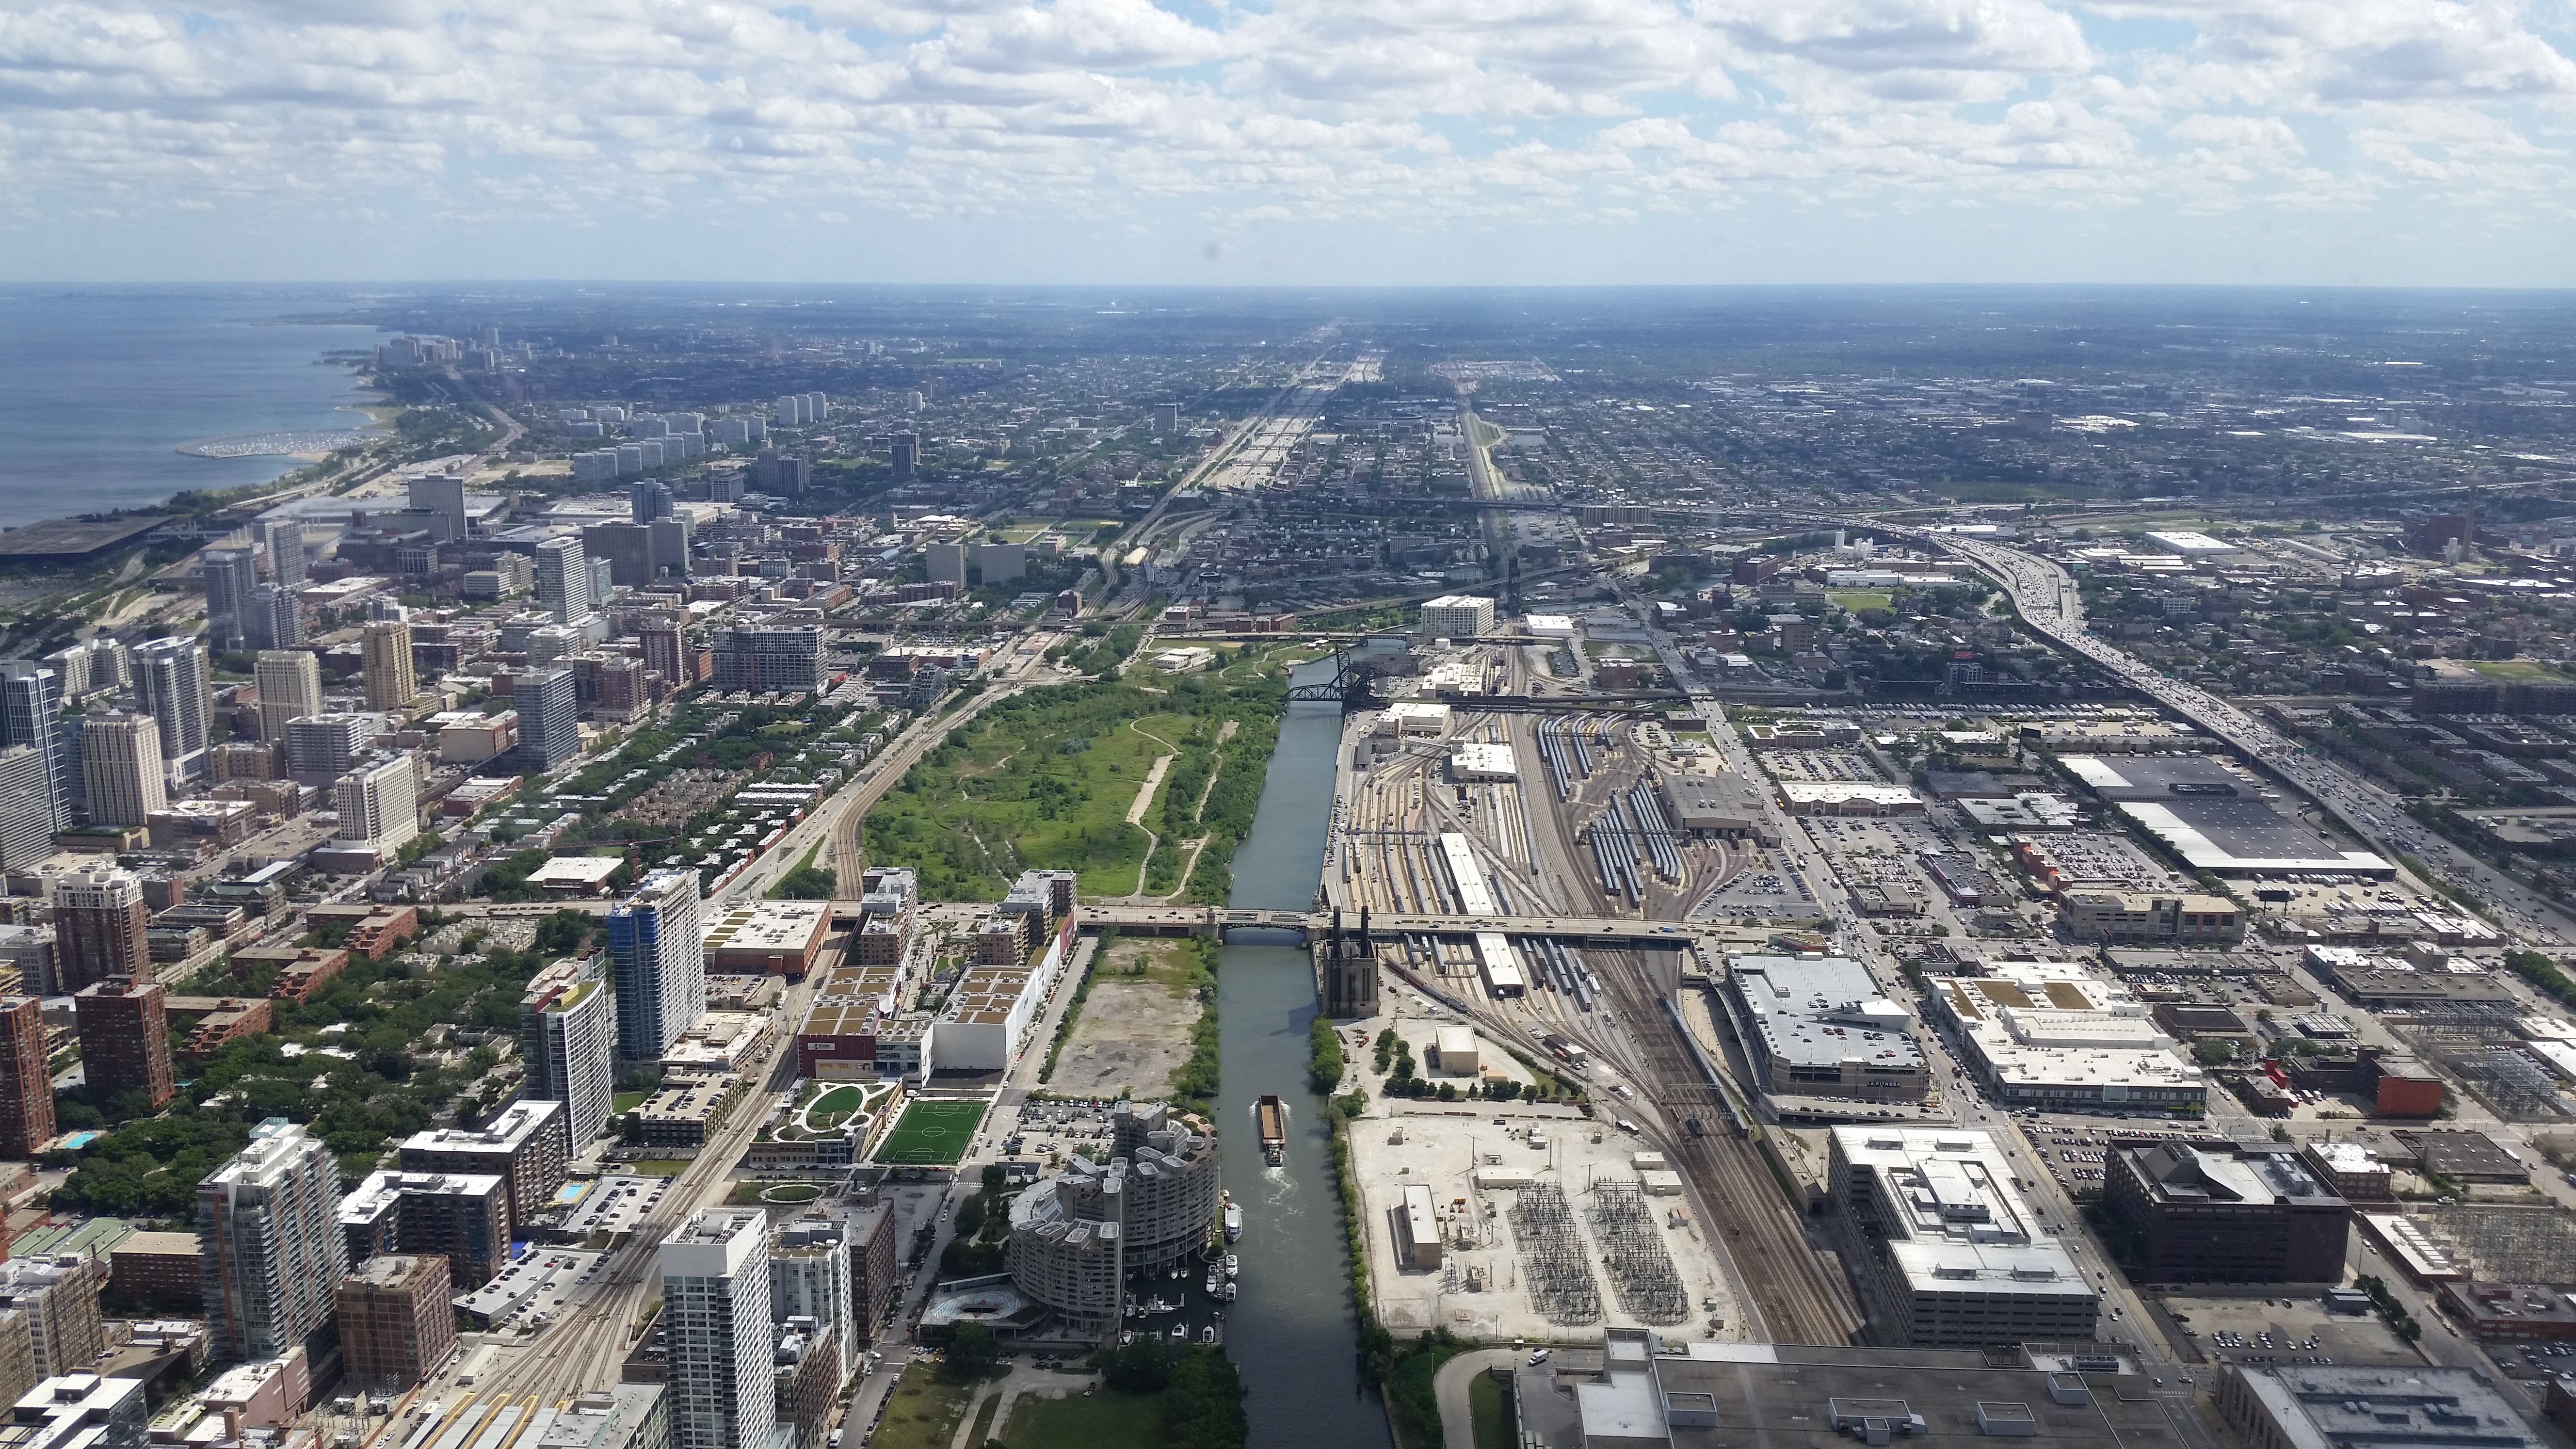
skyline, photography, city, skyscraper, cityscape, downtown, suburb, tower, tower block, metropolis, neighbourhood, bird's eye view, aerial photography, residential area, human settlement, atmosphere of earth, metropolitan area